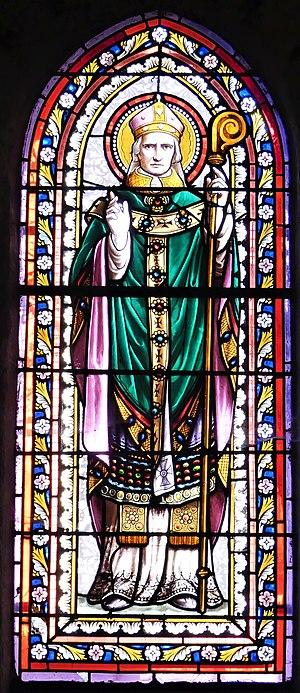
Vitrail représentant saint Pardoux, église de Bugeat, Corrèze, France.
Pardulphe, né en 658 à Sardent, mort entre 737 et 743, était abbé de l’abbaye de Guéret.